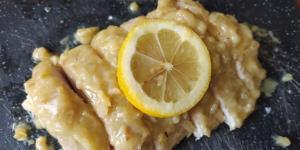
solomillo de pavo a la cerveza